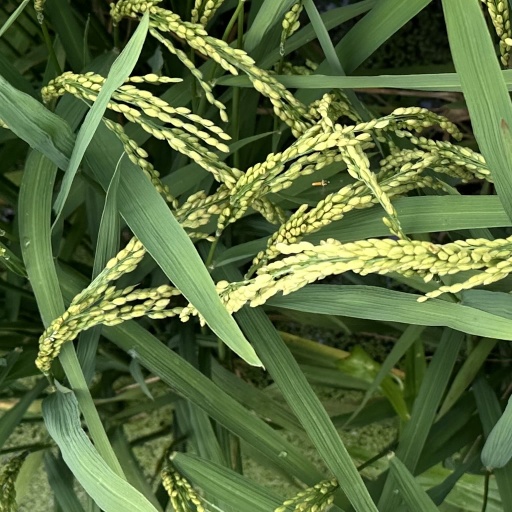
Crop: rice